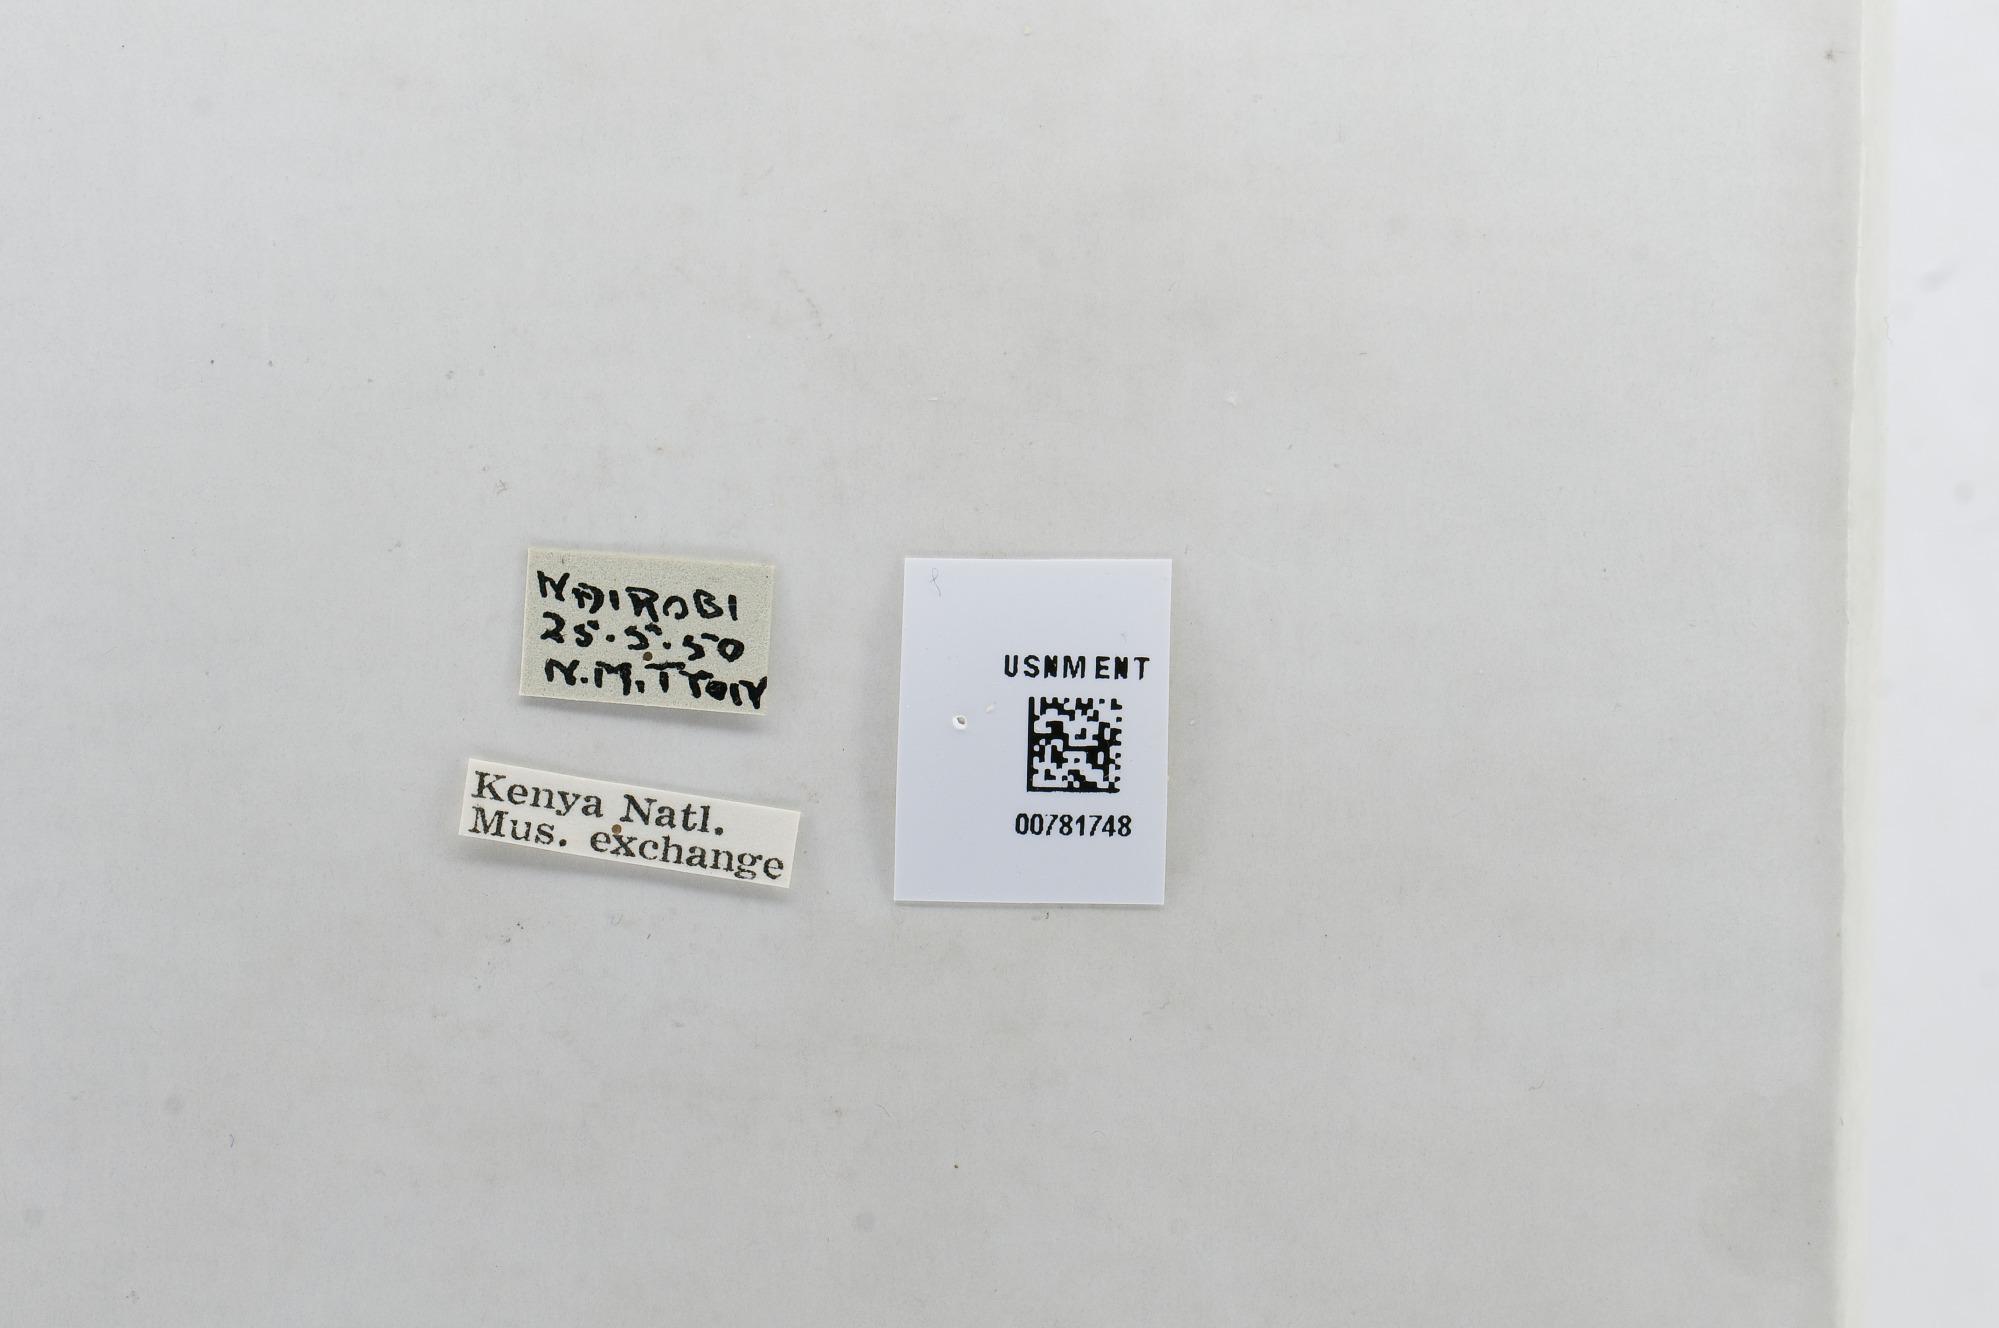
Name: Appias sabina
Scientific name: Appias sabina
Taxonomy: Animalia, Arthropoda, Hexapoda, Insecta, Lepidoptera, Pieridae, Pierinae